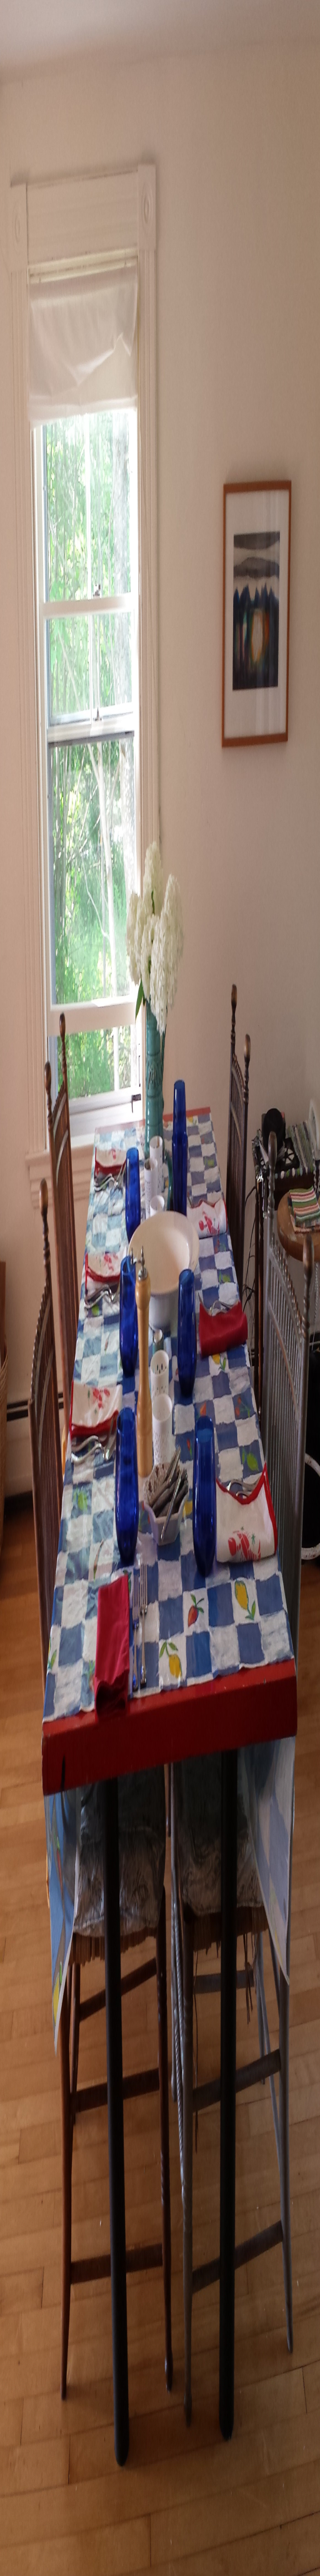
photo : view of the dining table